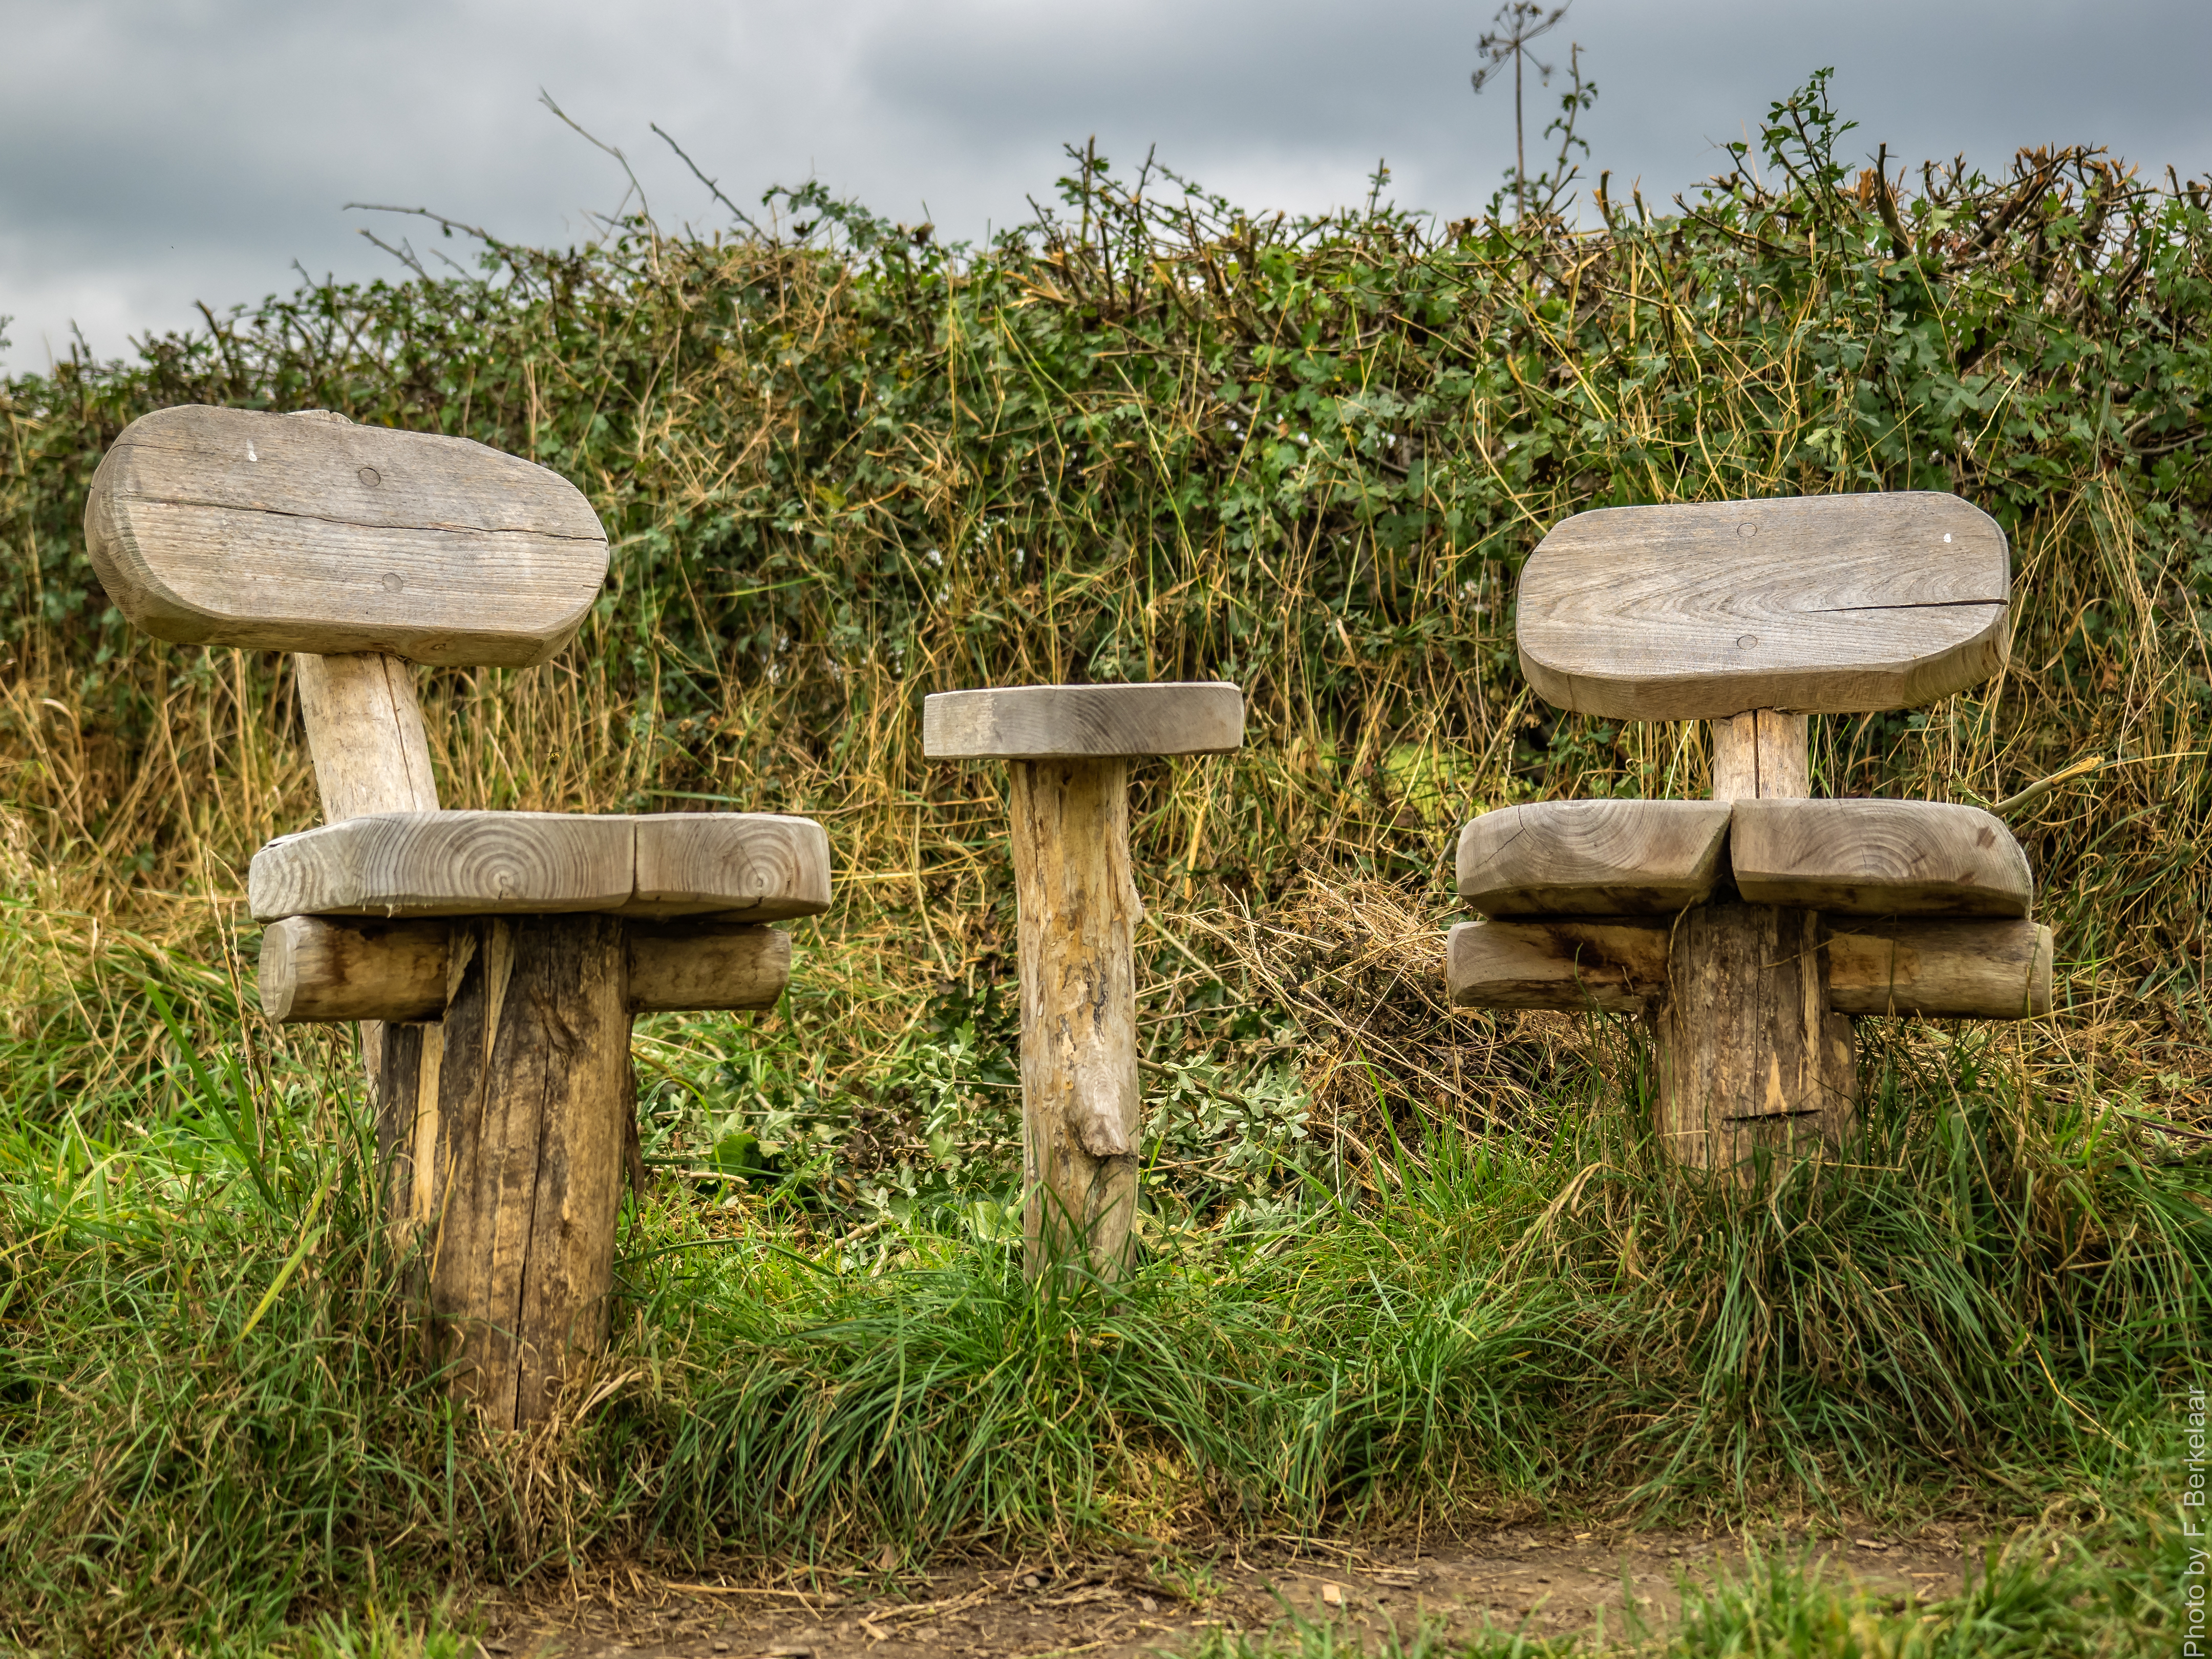
tree, nature, grass, wood, lawn, flower, green, soil, botany, garden, nederland, woodland, limburg, nl, olympusm1240mmf28, zuidlimburg, provincielimburg, epen, vijlen, hetlimburgslandschap, cottessen, rural area